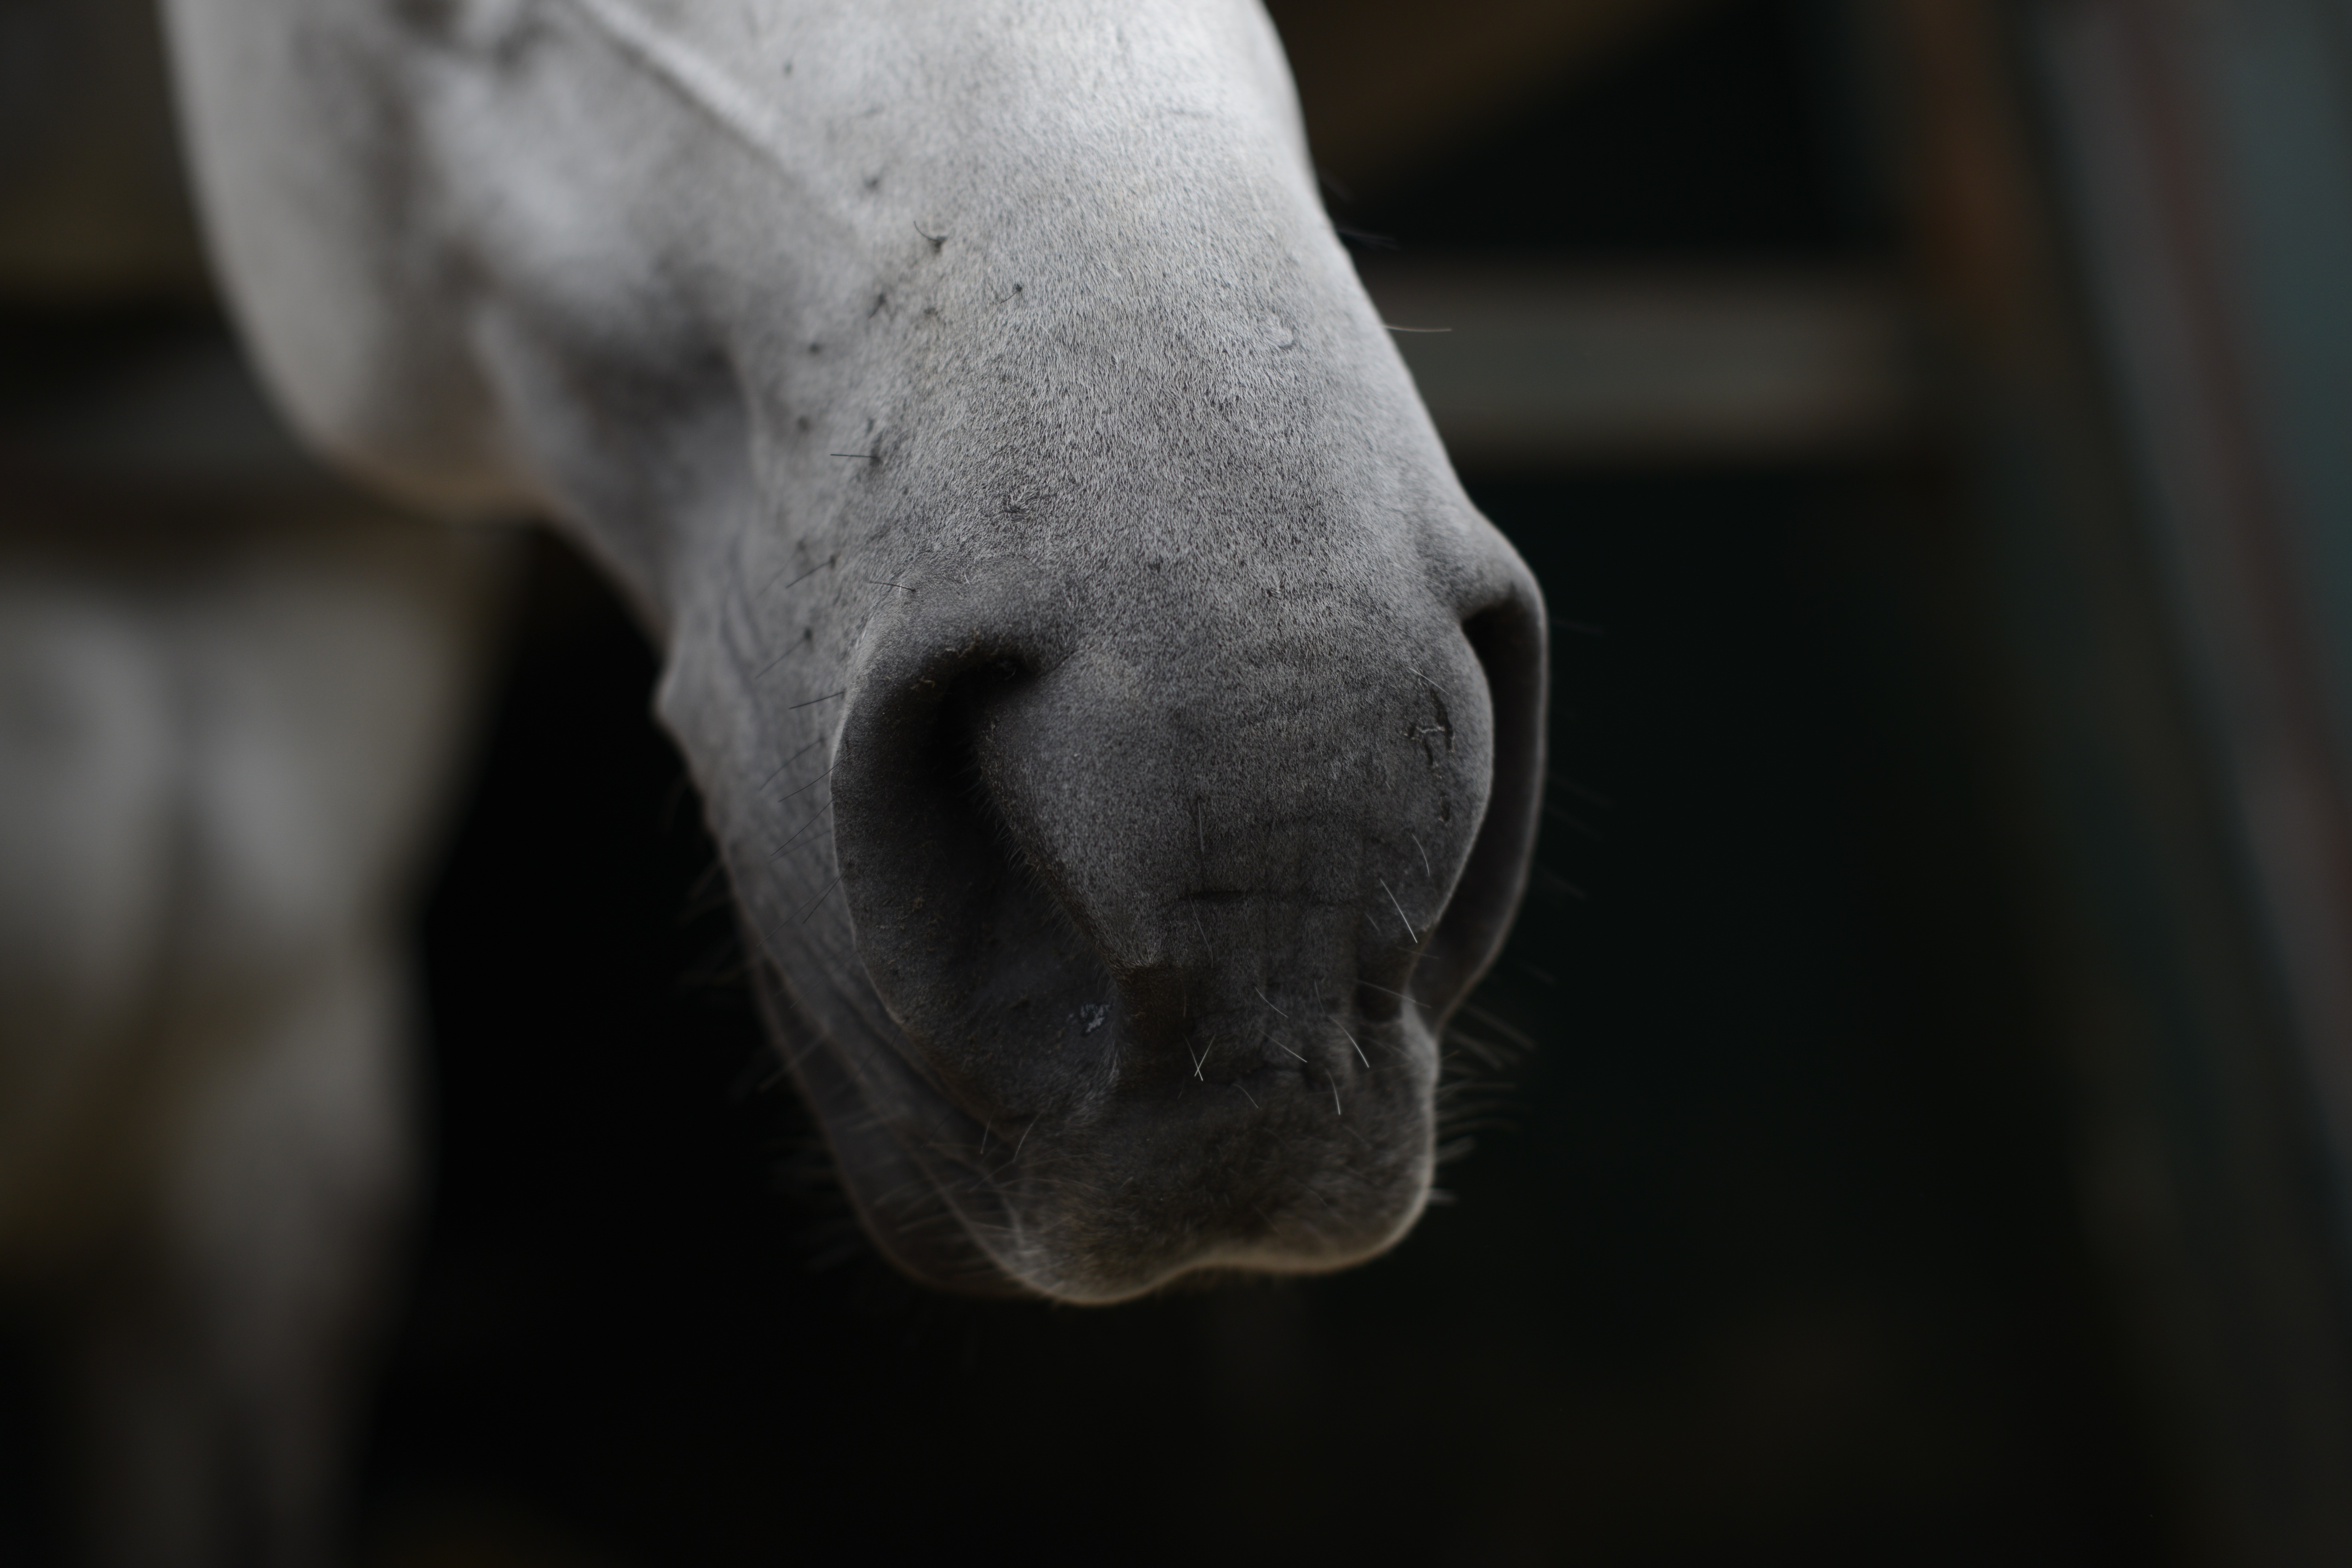
hand, photography, statue, horse, darkness, monochrome, close up, sculpture, nose, head, nostrils, macro photography